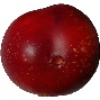
Label: Nectarine 1